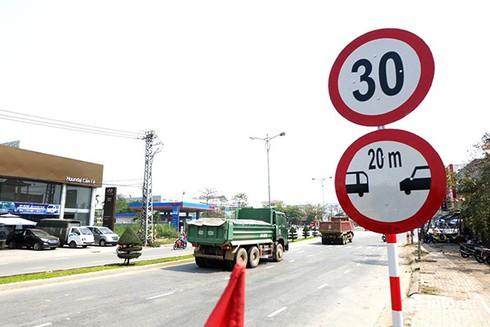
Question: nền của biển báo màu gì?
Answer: màu trắng